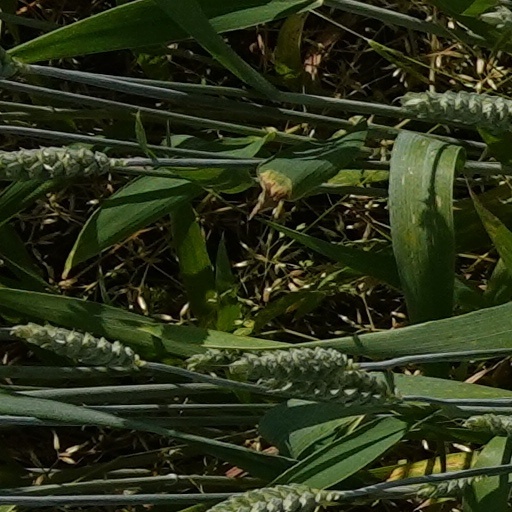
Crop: wheat